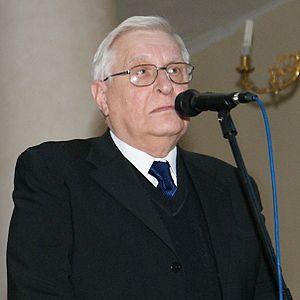
Oleg Valérianovitch Bassilachvili, né le 26 septembre 1934 à Moscou, est un acteur soviétique et russe qui a marqué plusieurs générations.